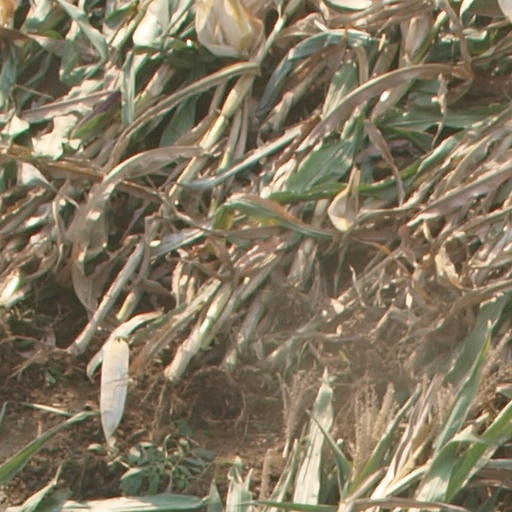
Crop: maize; corn